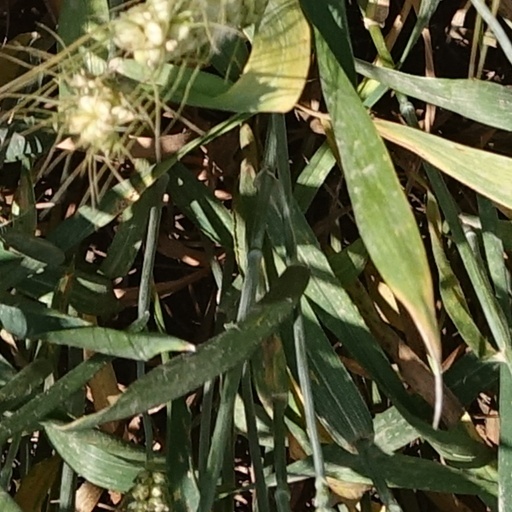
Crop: wheat